Paul Gogarty

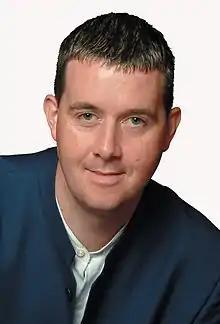
Gogarty in 2005

In 2002, 2003 and again in 2008, Gogarty called for the pay of members of the Oireachtas to be cut. In November 2003, he described the decision to raise TDs pay by 13% during the Celtic Tiger era, compared with 6% for pensioners and social welfare recipients as a "urination" on the less well off in society.